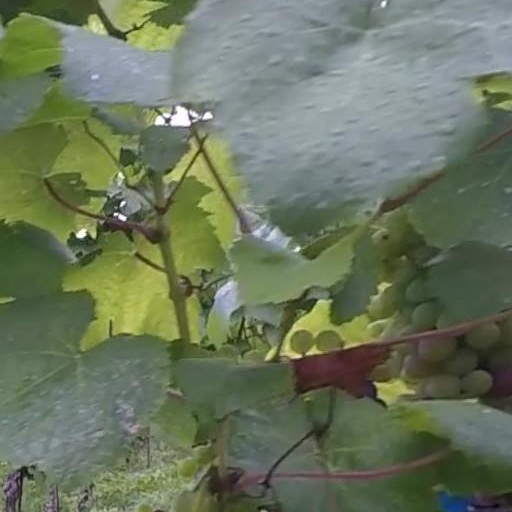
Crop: grape